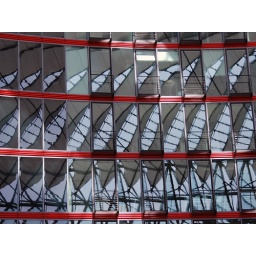
Taken in Potsdamer Platz - Sony Center. This is a reflection of the famous roof onto an office building.